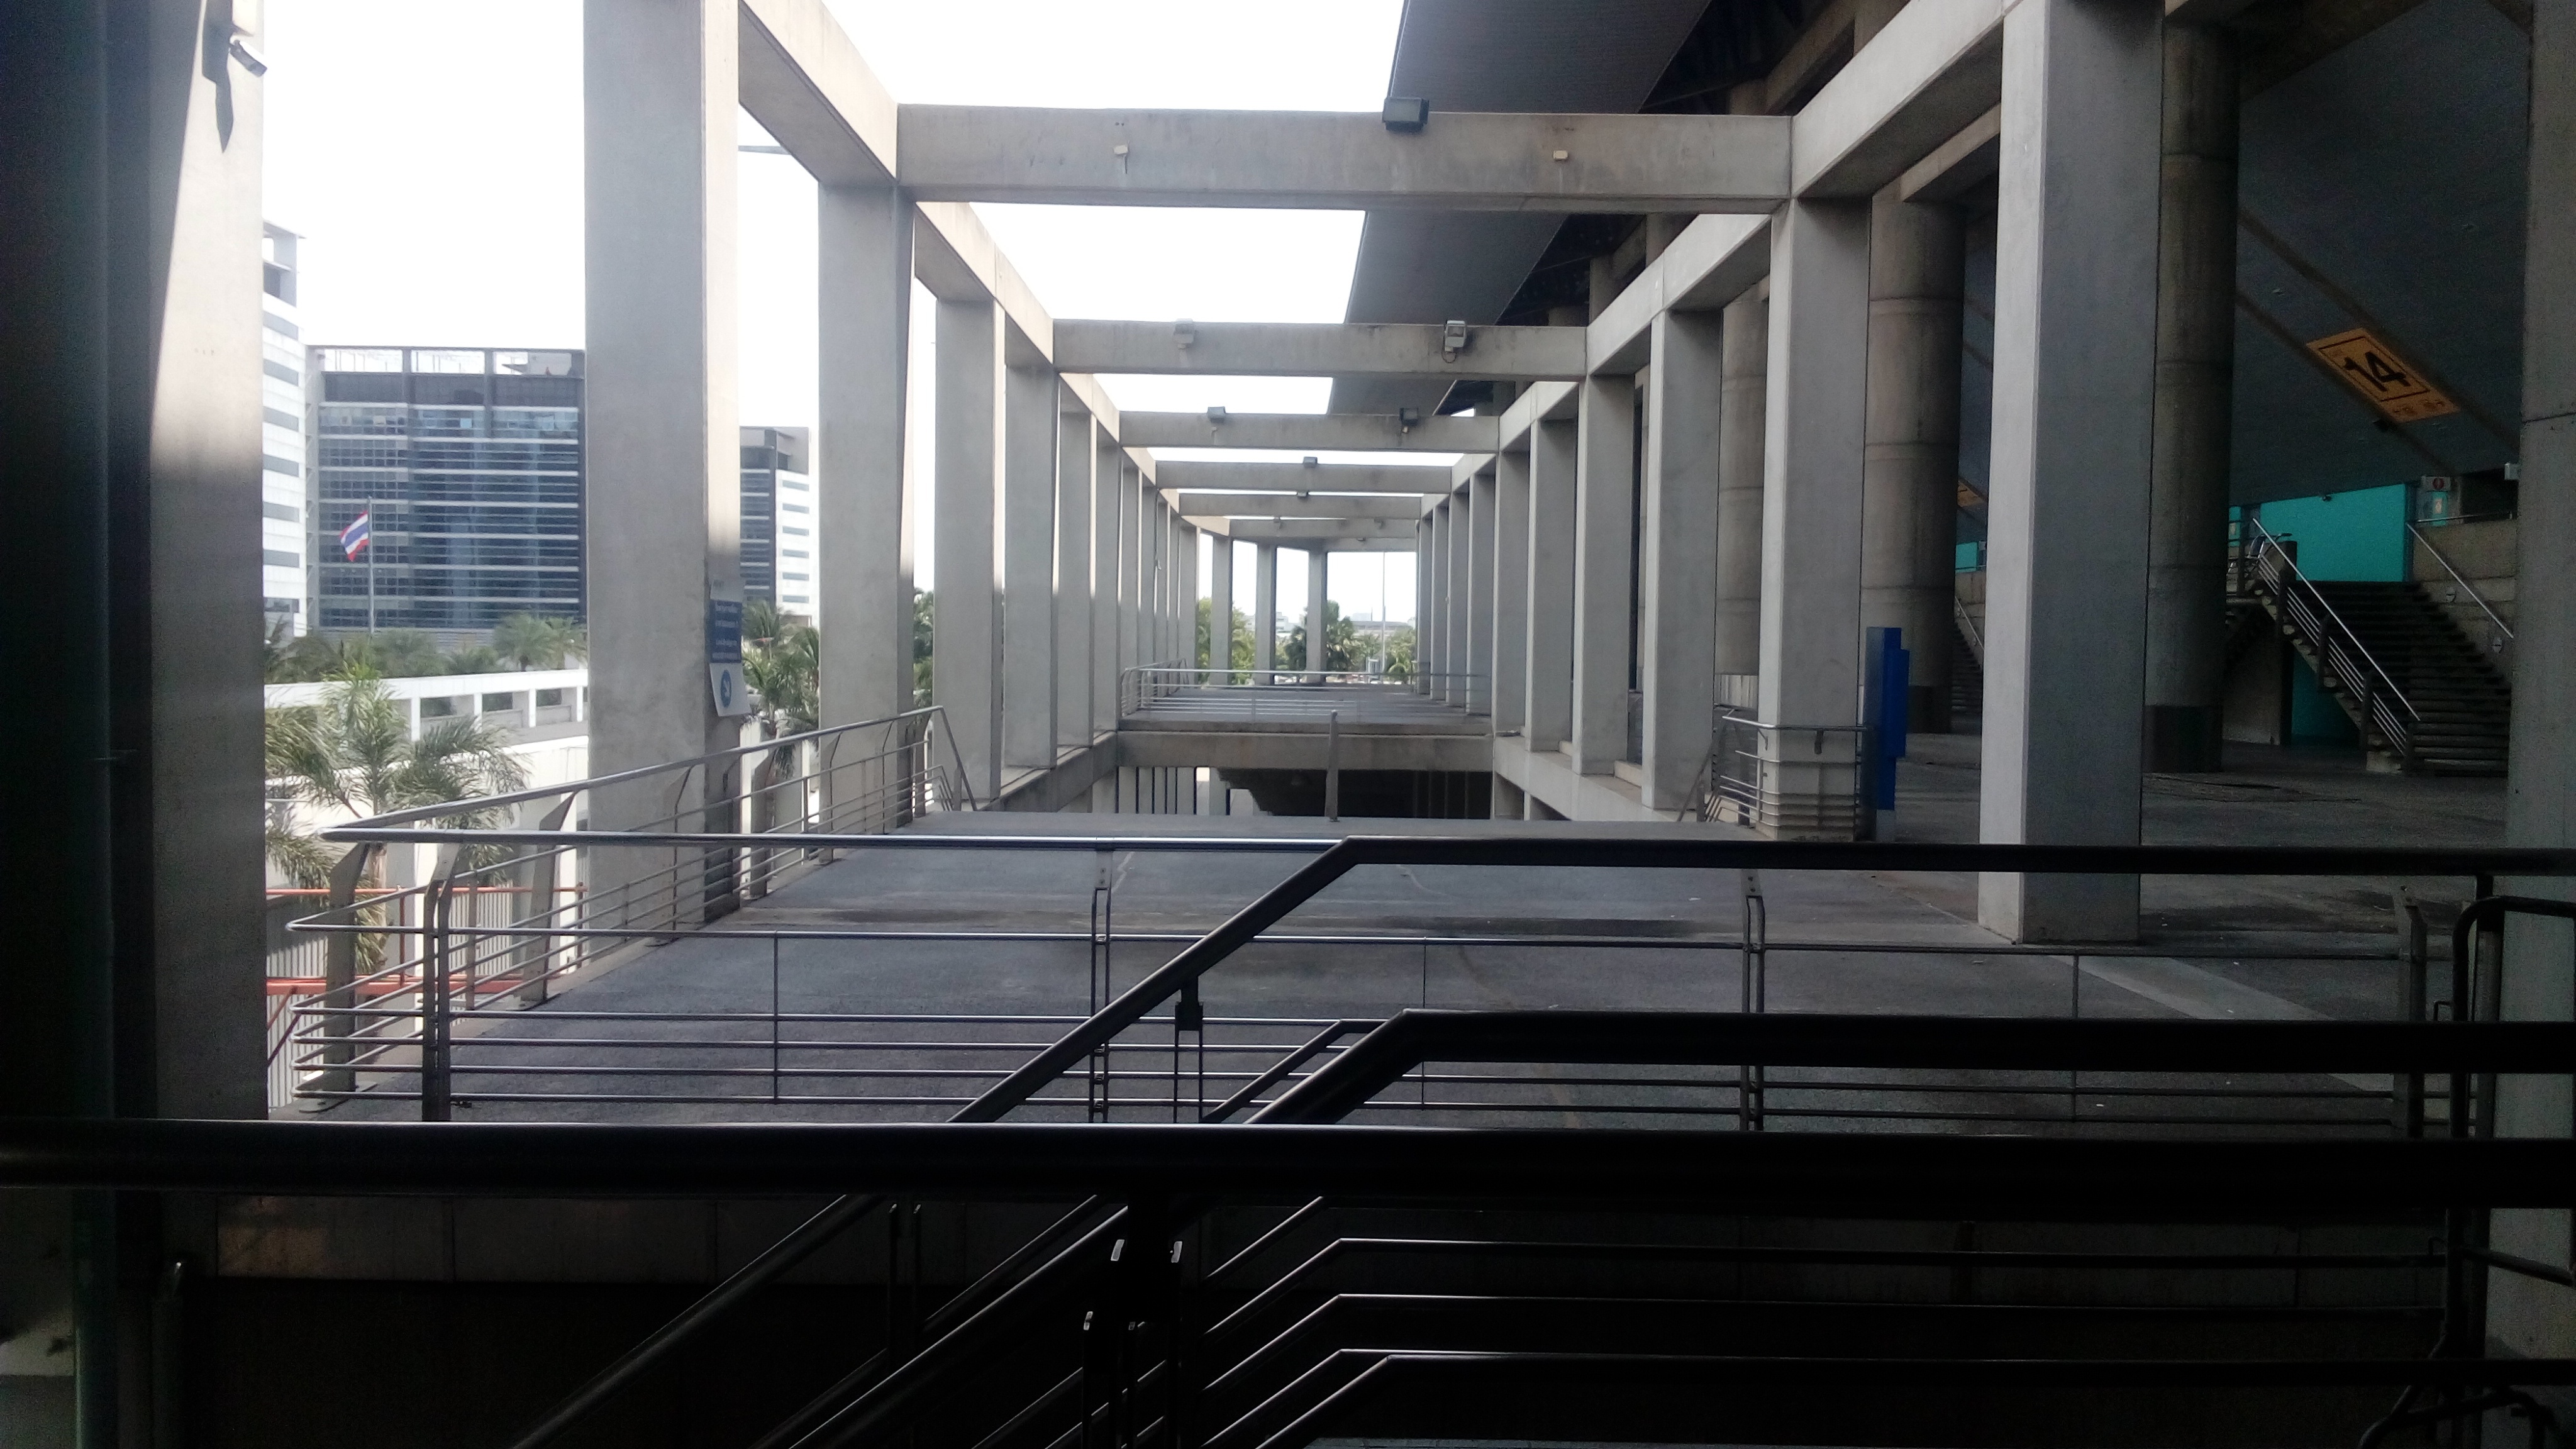
architecture, window, glass, facade, room, public transport, interior design